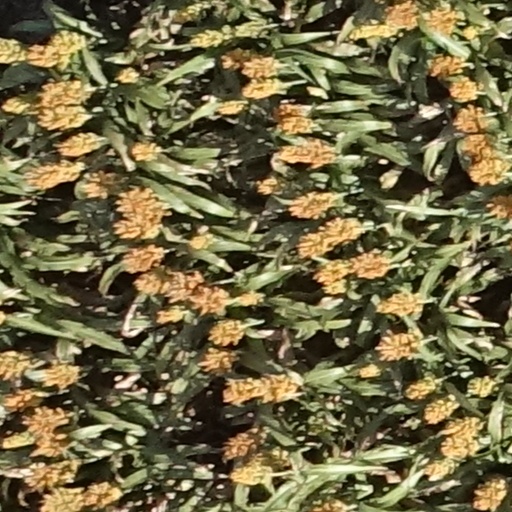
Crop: sorghum